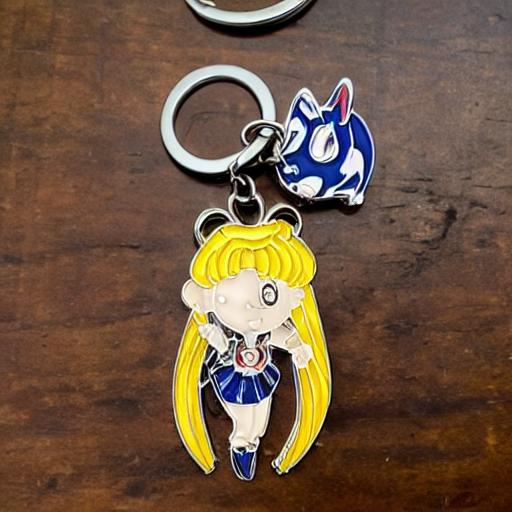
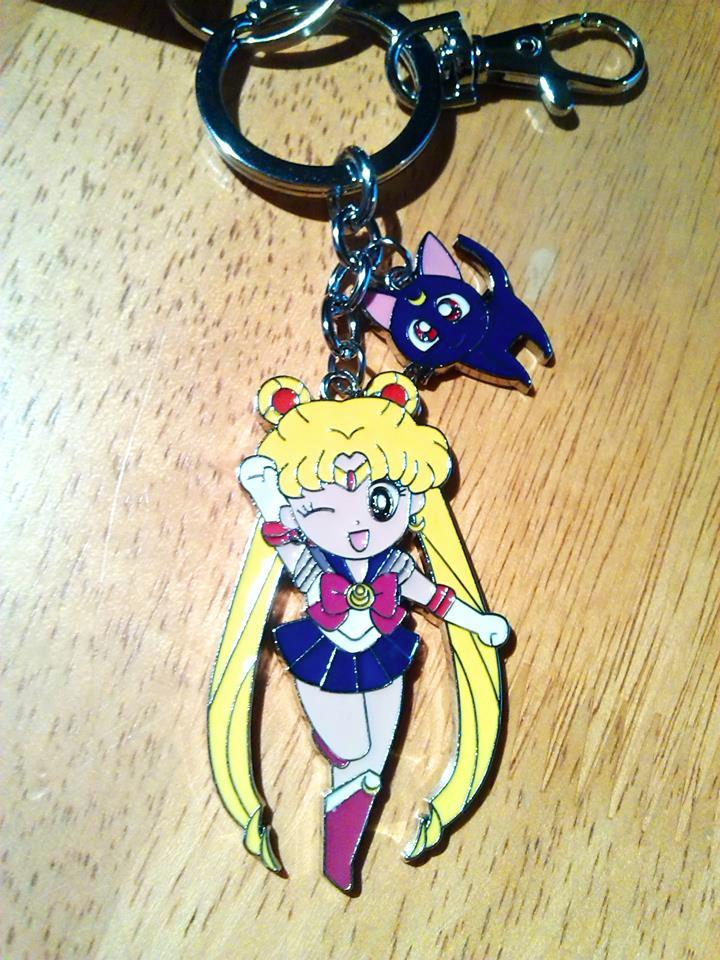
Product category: accessories_keychain
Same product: no